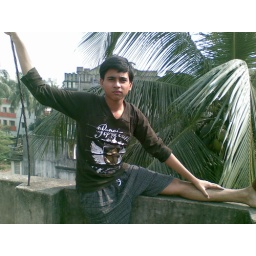
me in our roof sitting in front of the coco tree